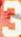
Number: 3